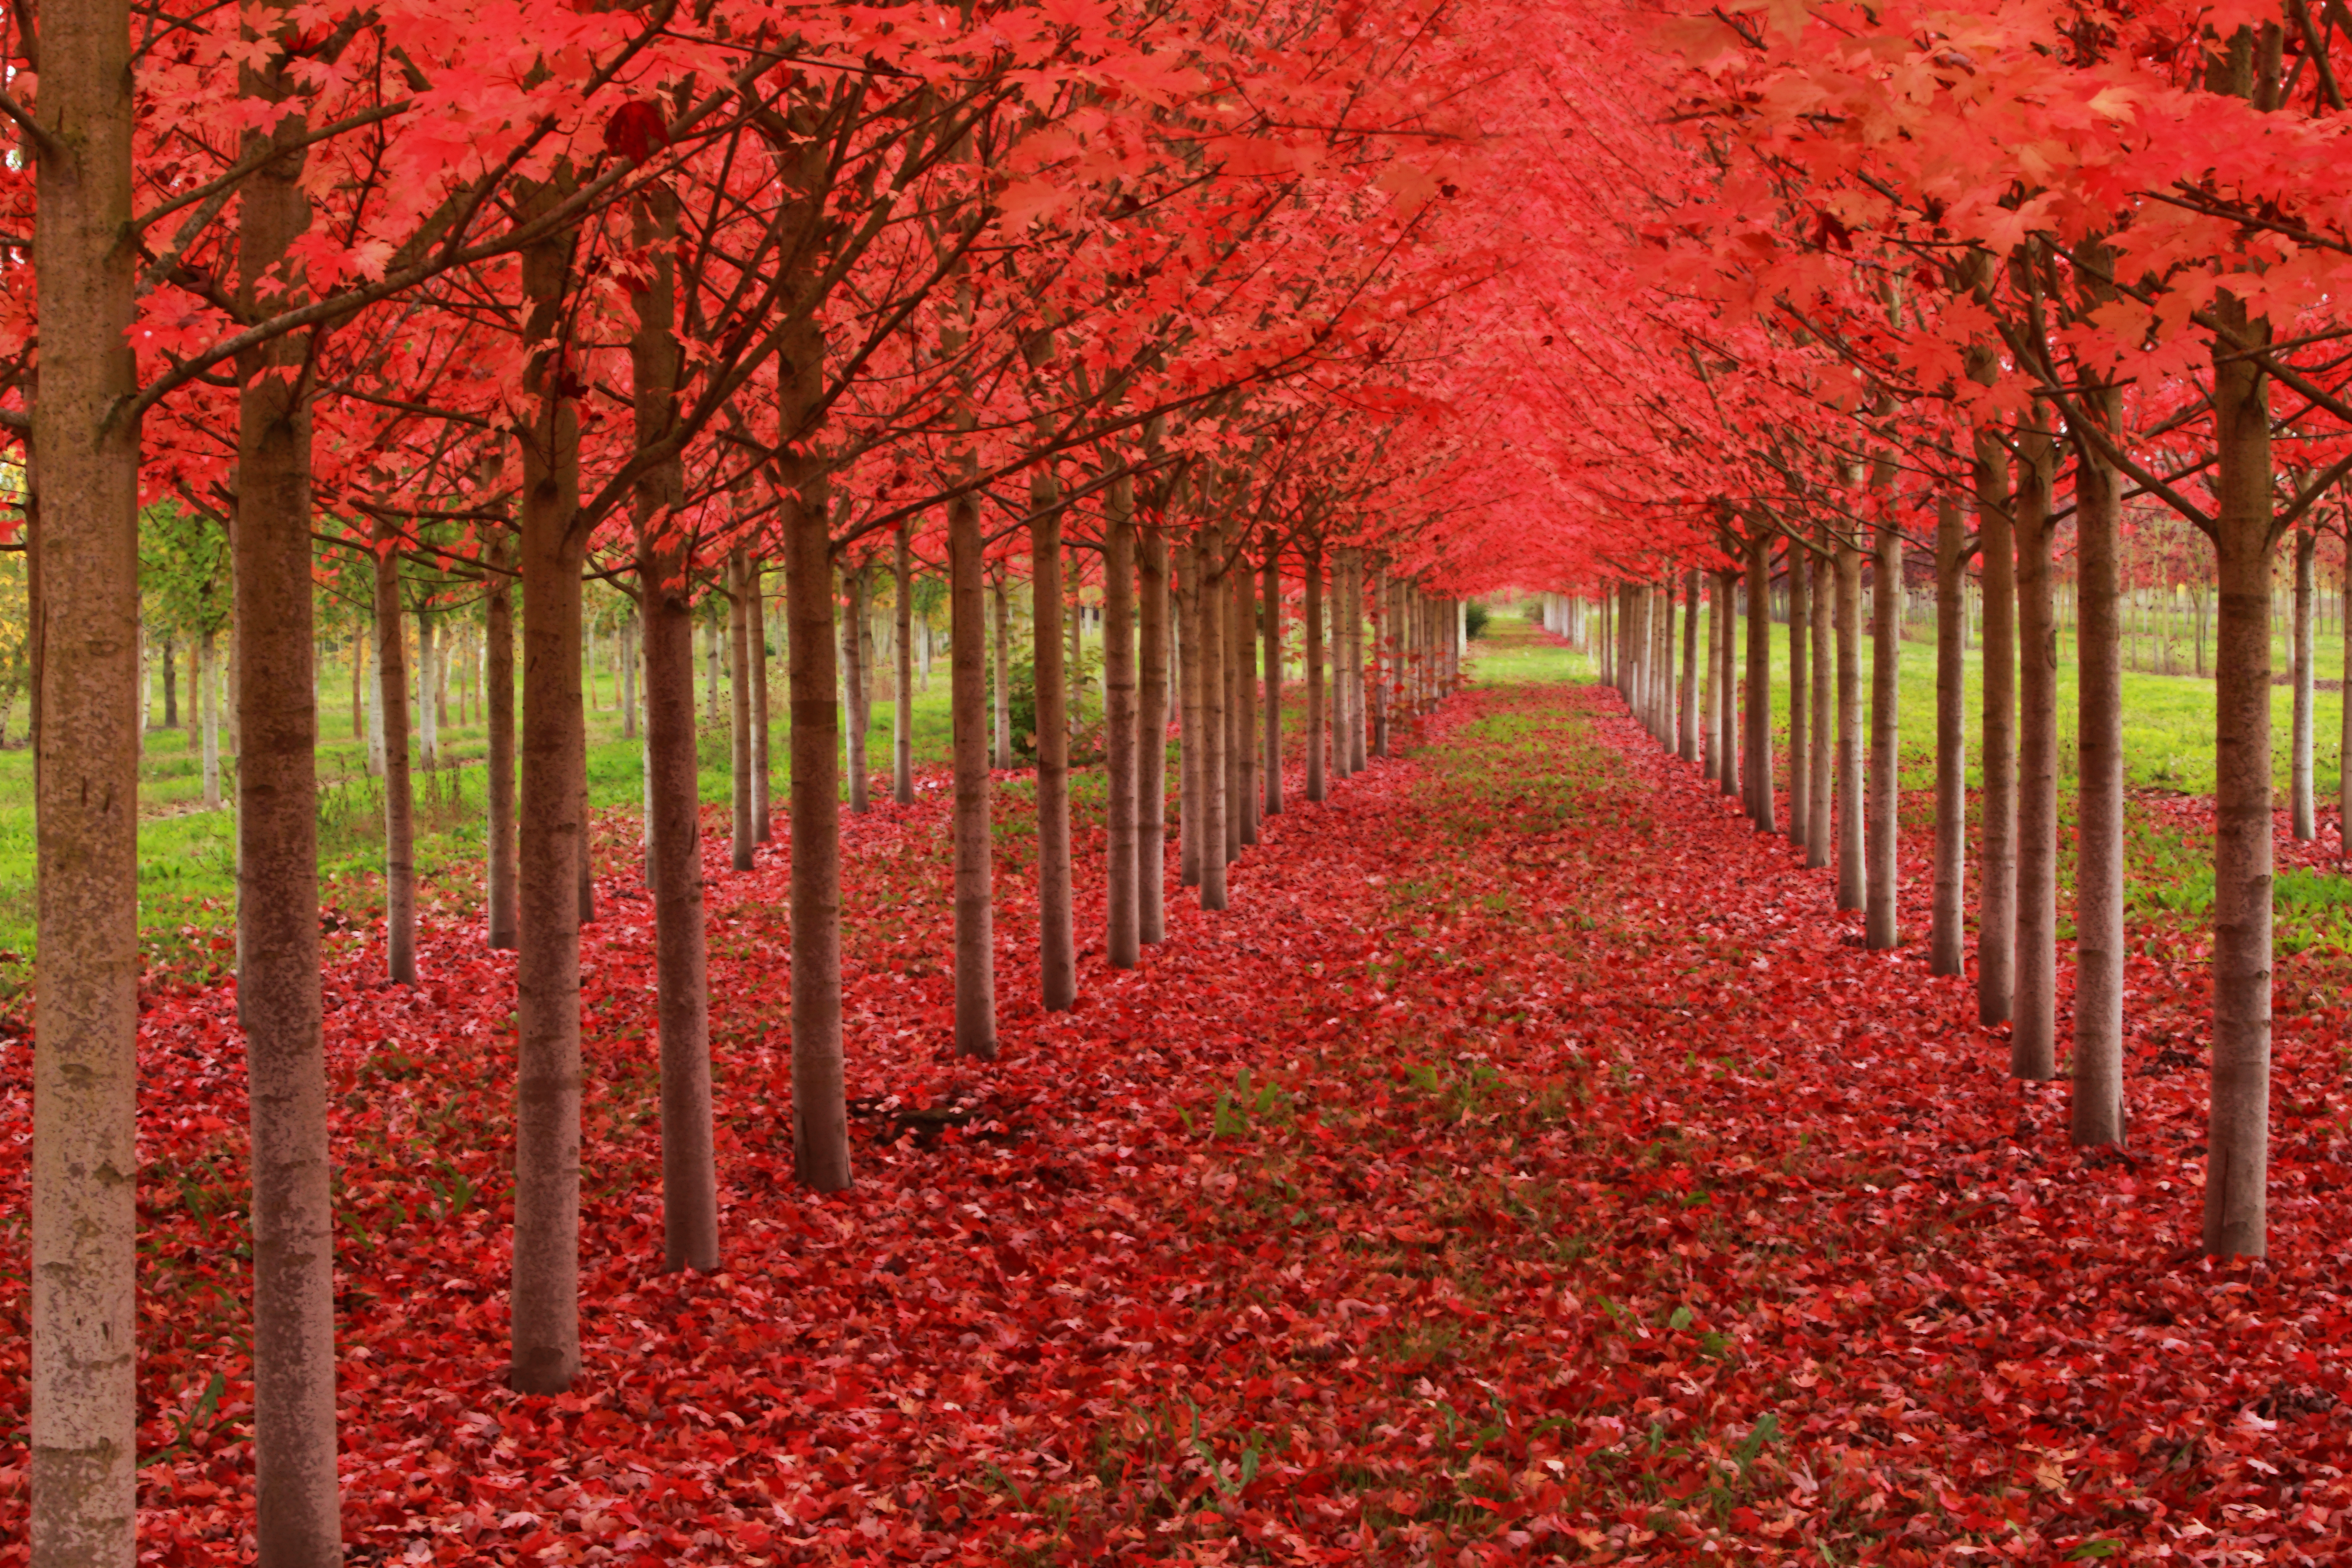
tree, plant, sky, field, farm, leaf, fall, flower, perspective, tunnel, red, autumn, agriculture, season, maple tree, trees, leaves, blood, rows, shrub, under, a, deciduous, saint, st, louis, oregon, ian, sane, pwnature, flowering plant, woody plant, land plant